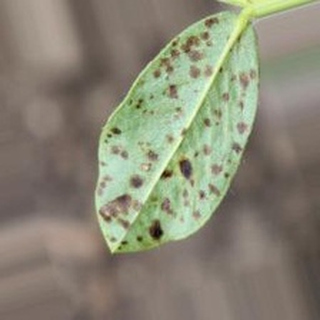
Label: groundnut_rust